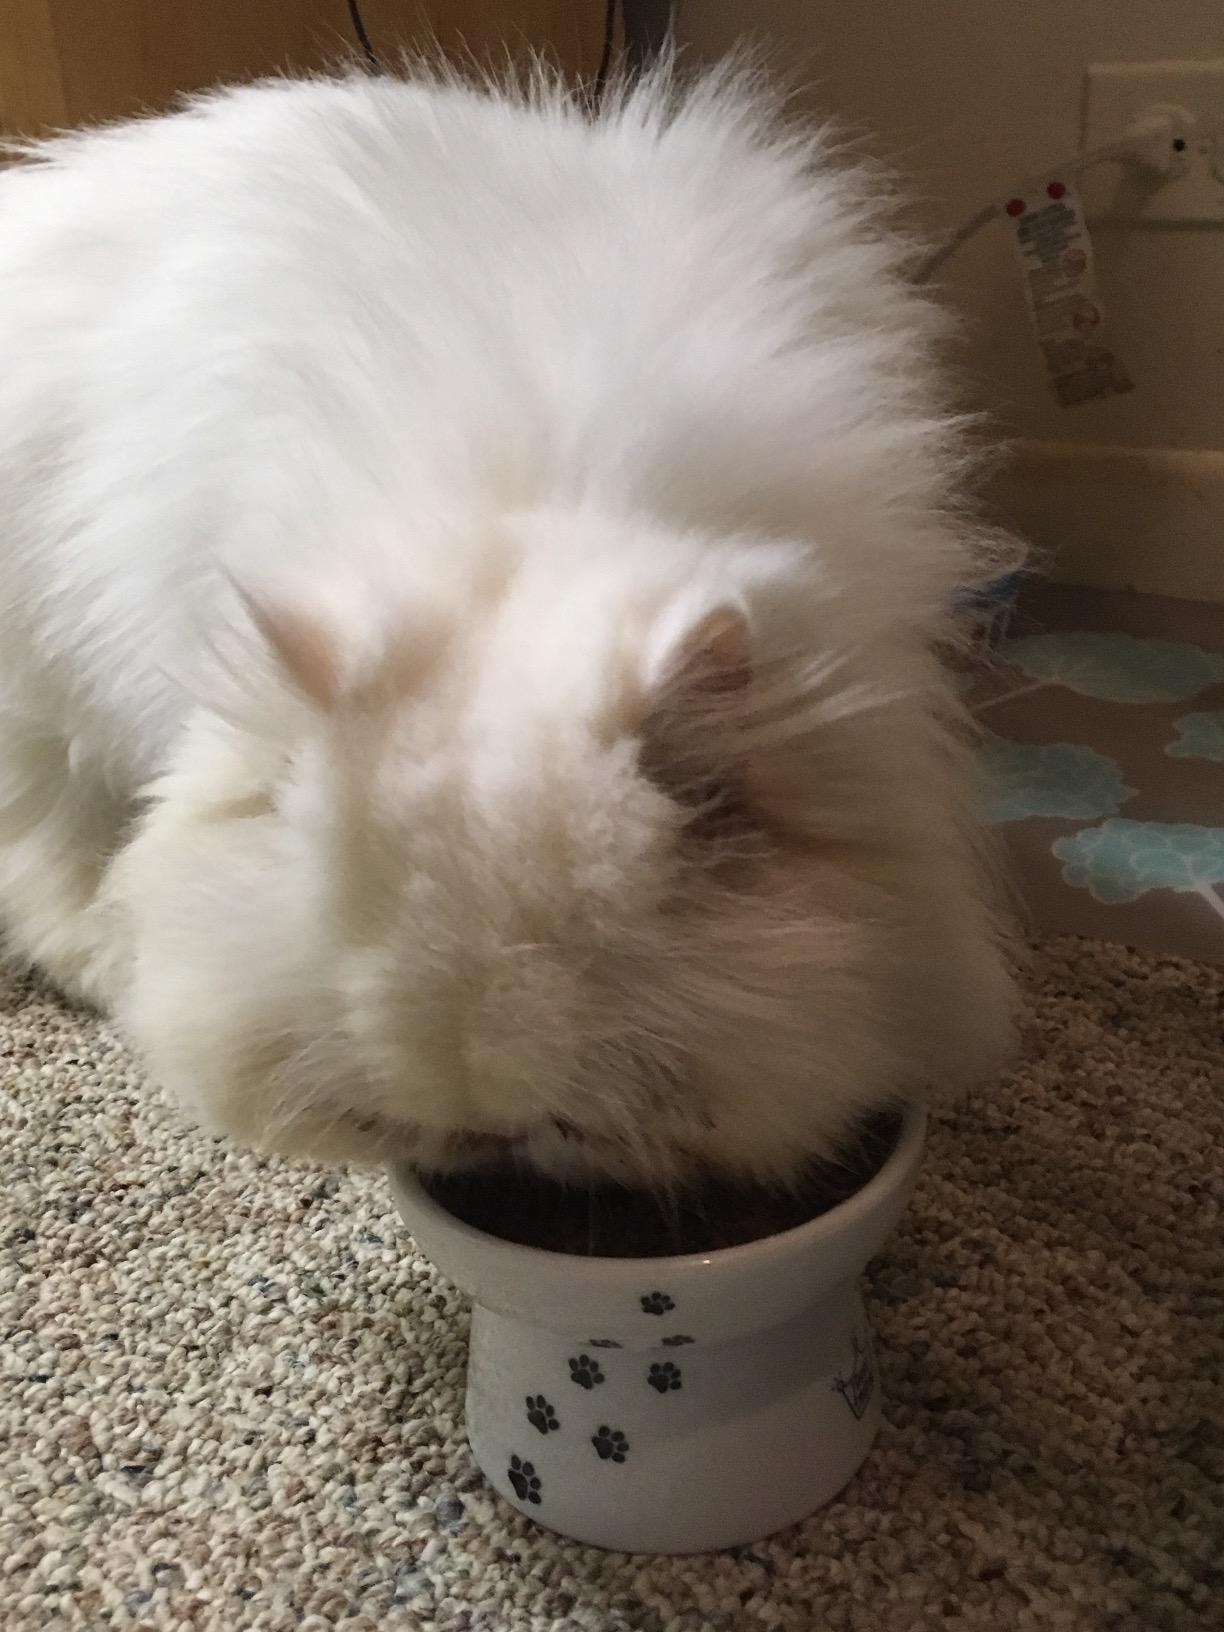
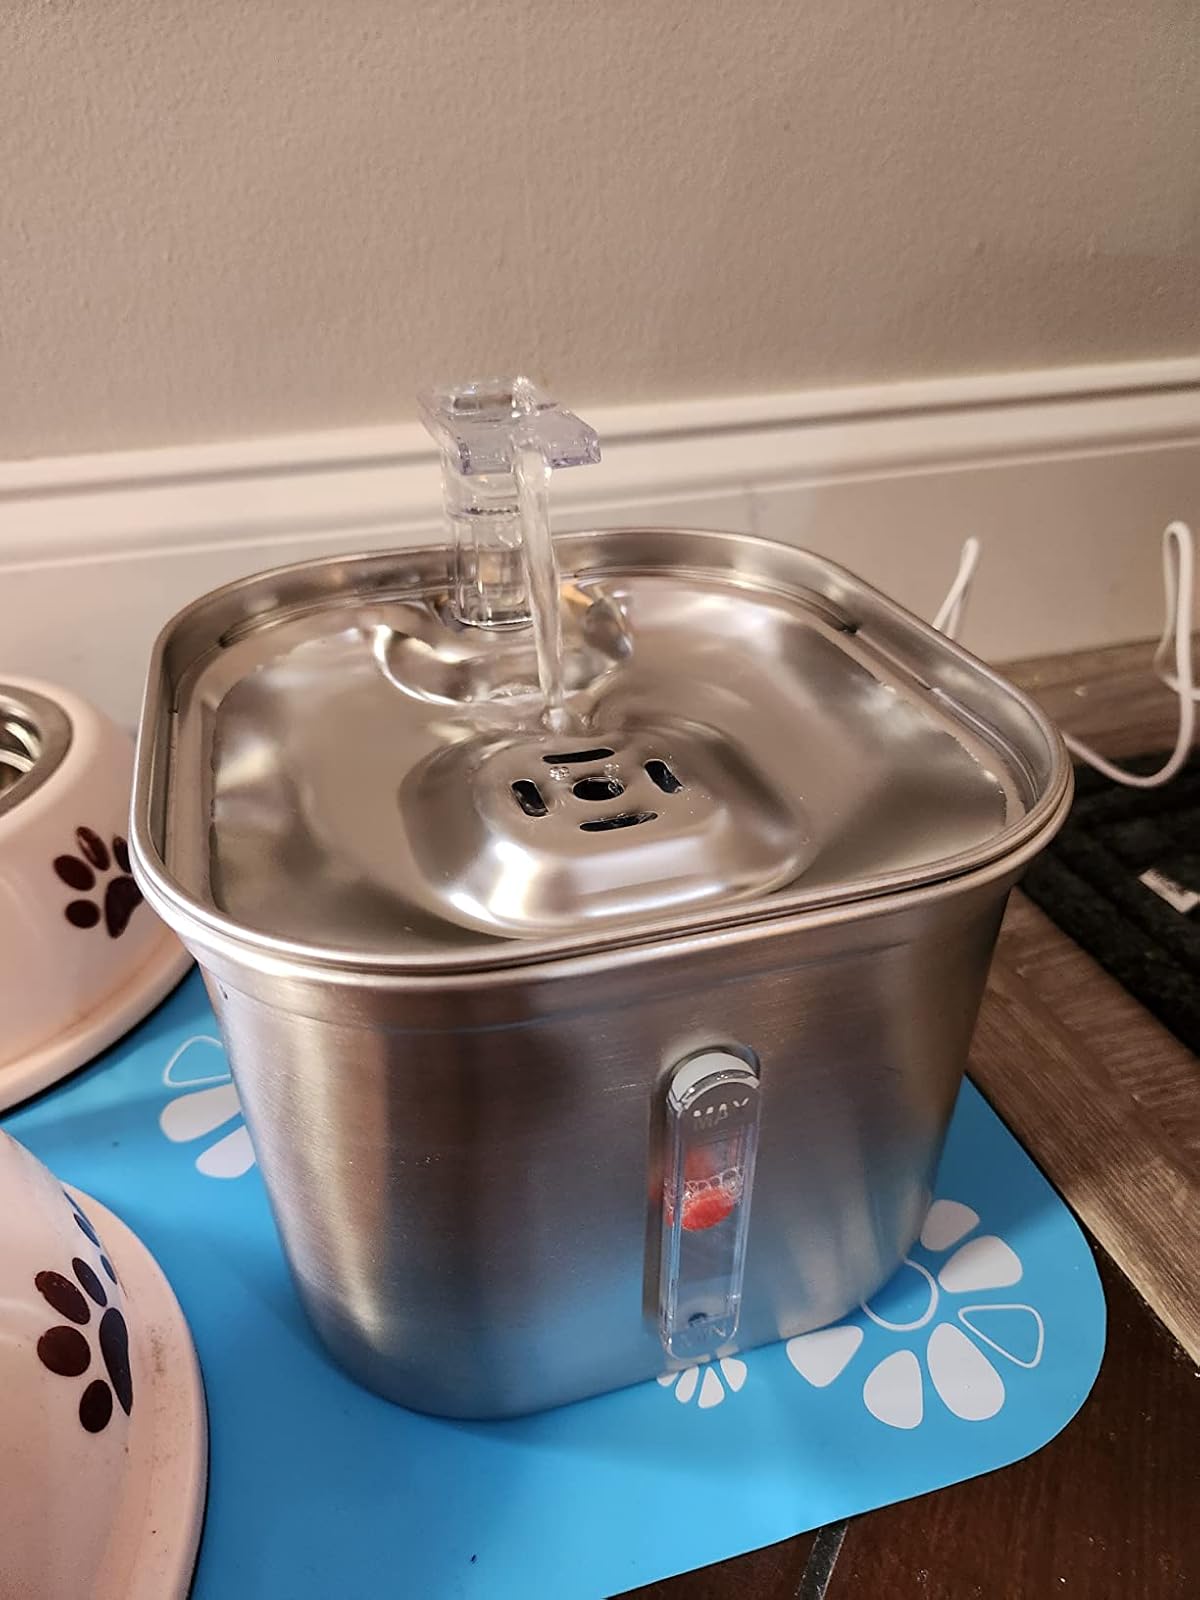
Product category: items_bowl
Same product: no